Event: Ecuador Earthquake
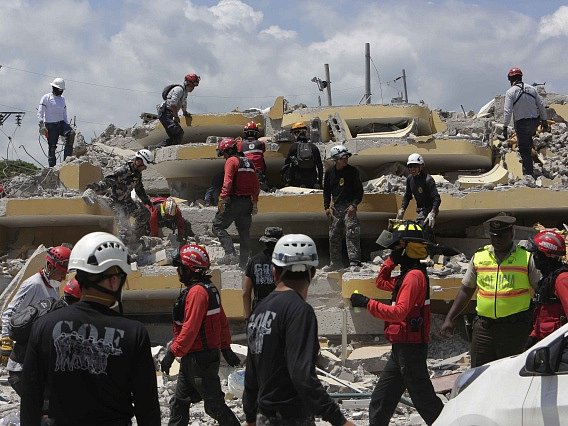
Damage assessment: damage